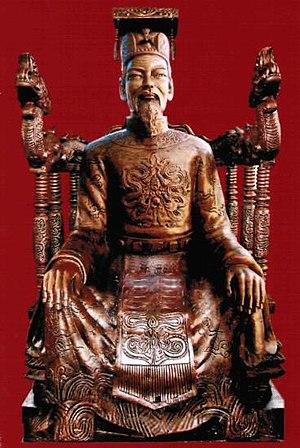
Trần Minh Tông, né sous le nom Trần Mạnh en 1300 et mort en 1357, est l'empereur du Đại Việt de 1314 à 1329 et le cinquième représentant de la dynastie Trần.